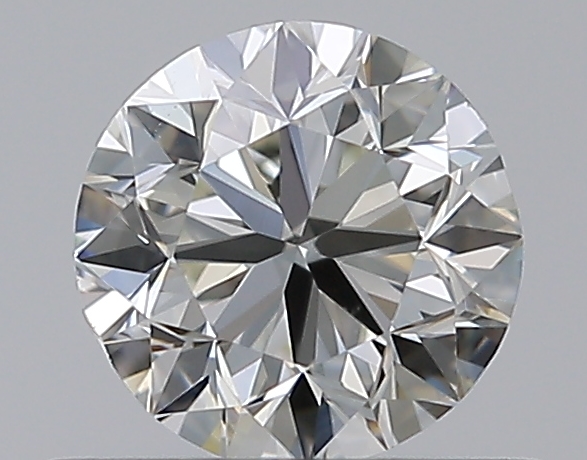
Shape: round
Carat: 0.5
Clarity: VS2
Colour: J
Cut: GD
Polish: EX
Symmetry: VG
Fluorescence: N
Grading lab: GIA
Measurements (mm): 4.87 x 4.94 x 3.19